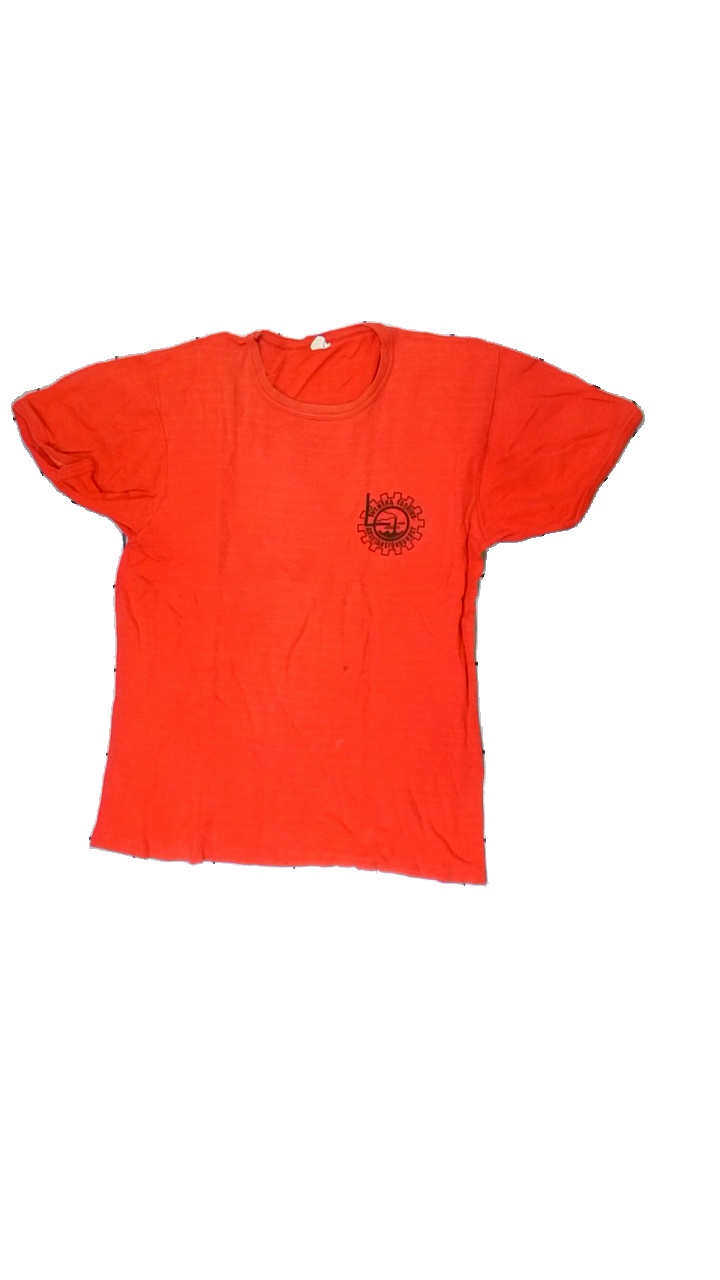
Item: T-shirt (Ladies)
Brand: Hestra Reklam
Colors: Orange
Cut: Regular
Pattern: Logo print
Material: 100% cotton
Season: All
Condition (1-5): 1
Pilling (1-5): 3
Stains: Major
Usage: Export
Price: <50